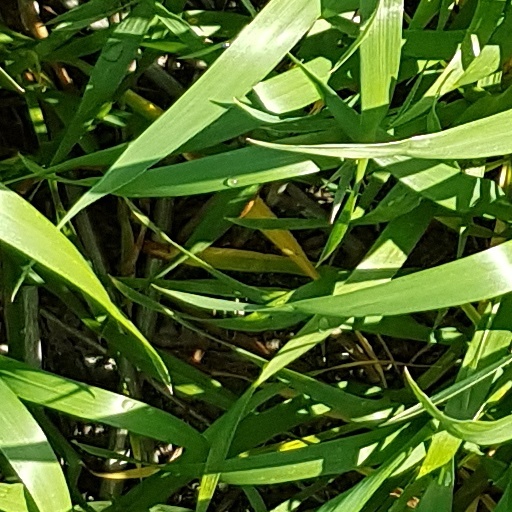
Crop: wheat